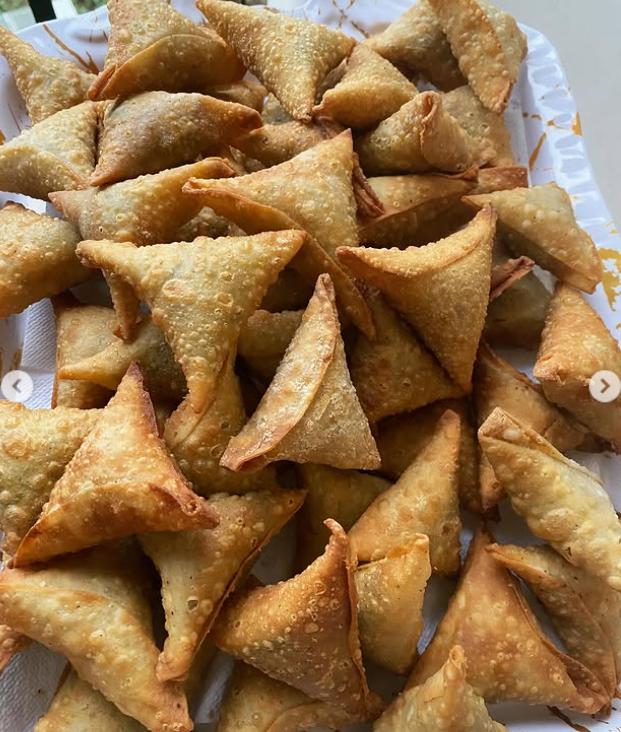
Mlo unaweza kudondosha mate mdomoni. Umepangwa kwa utaratibu kwenye kijisahani cha rangi nyeupe. Kuna umbo ya pembe tatu. Hii ni sambusa hupikuwa hasa na wakazi wab pwani ili kuuzia wateja ama kwa ajili ya nyumbani.